Koshigaya-Laketown Station

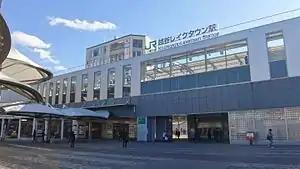
The north entrance in December 2015

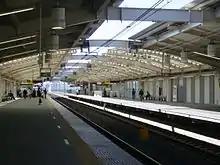
View of the platforms, March 2008

Koshigaya-Laketown Station is served by the orbital Musashino Line from to and . It lies 46.3 km from the starting point of the line at .